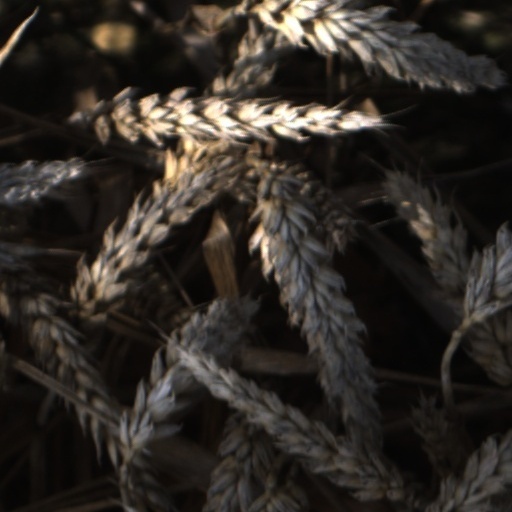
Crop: wheat